Gurren Lagann

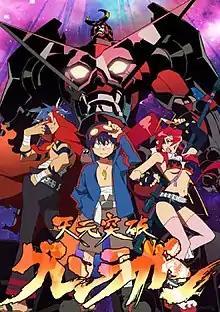
Key visual, featuring (foreground, left to right) Kamina, Simon (with Boota on his shoulder), Yoko Littner, and (background) the titular mecha, Gurren Lagann

Gurren Lagann, known in Japan as , is a Japanese mecha anime television series animated by Gainax and produced by TV Tokyo, Konami Digital Entertainment, Dentsu and Aniplex. It ran for 27 episodes on TV Tokyo and its affiliates between April and September 2007. It was directed by Hiroyuki Imaishi with series composition by veteran playwright Kazuki Nakashima. "Gurren Lagann" takes place in a fictional future where the Spiral King, Lordgenome, rules Earth and forces mankind to live in isolated subterranean villages. The plot focuses on two teenagers, Simon and Kamina, who live in a subterranean village and wish to go to the surface. Using a mecha known as Lagann, they reach the surface and start fighting alongside other humans against Lordgenome's forces before fighting the forces of their true enemy.